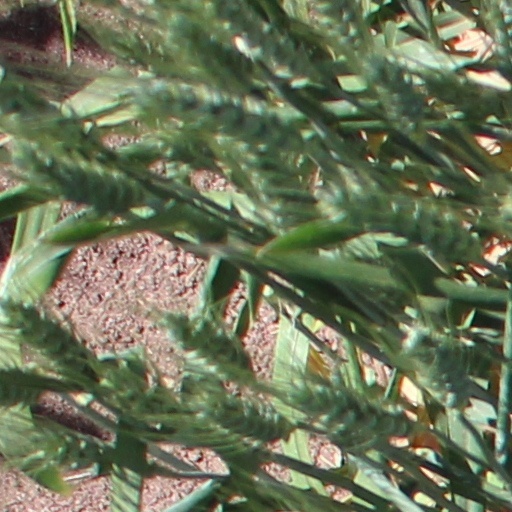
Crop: wheat